Norwegian Armed Forces

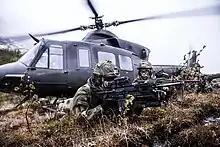
Brigade soldiers at an exercise

Conscription was constitutionally established on 12 April 1907 with "Kongeriket Norges Grunnlov § 119".